2012 ATP World Tour Finals

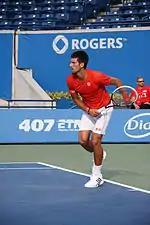
Novak Djokovic won his third Australian Open

Novak Djokovic began the year by defending his Australian Open title after back-to-back five set wins over Andy Murray in the semifinal and Rafael Nadal in the final in 5 hours and 53 minutes, the longest Grand Slam singles final in the history of professional tennis. Djokovic then won his second title of the year at the Sony Ericsson Open without dropping and set and defeating Andy Murray in the final. In the European Clay season, he was able to reach 3 finals, losing each time to Nadal. He lost in the Monte-Carlo Rolex Masters, in the Internazionali BNL d'Italia, and in his first French Open final. At Wimbledon as the defending champion, he fell in the semifinals to Roger Federer . At the Olympics, the Serbian failed the medal after losing in the Bronze medal match to Juan Martín del Potro. In the US Open Series, he reached three consecutive finals. He first won in the Rogers Cup defeating Richard Gasquet in the final. He then lost to Federer in the final of the Western & Southern Open. In the US Open as the defending champion, he lost to Murray in the final after coming back from two sets down. He is the only one to reach at least the semifinals of each Slam of the year. At the Asian swing he made a sweep winning the China Open over Jo-Wilfried Tsonga and the Shanghai Rolex Masters over Andy Murray, saving 5 match points in the second set. He has qualified for his sixth Year-End Championship.